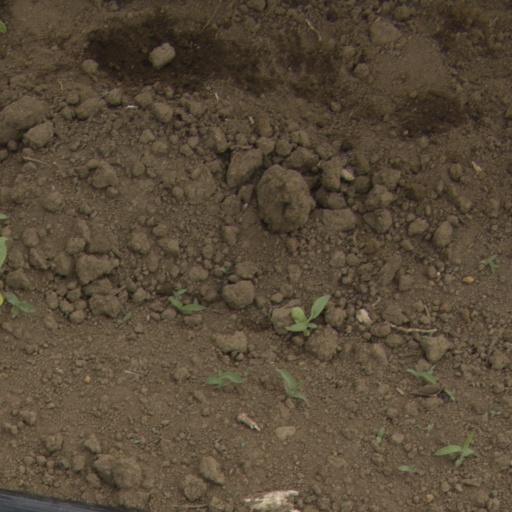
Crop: Jerusalem artichoke